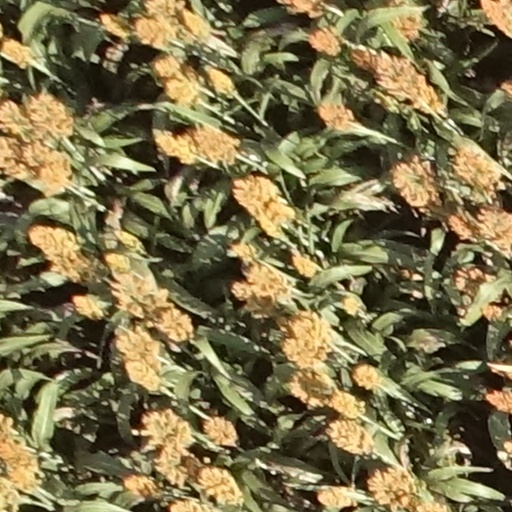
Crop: sorghum